Advance Wars

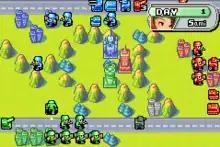
Screenshot

All units are limited in the types of units they can attack. What dictates a unit's ability to attack different targets are its primary and secondary weapons. For example, the Mech unit has a bazooka that can only be fired at land vehicles, but are more powerful for that purpose than their secondary weapons, machine guns, which Mechs can use against other Mechs, infantry, and helicopters.